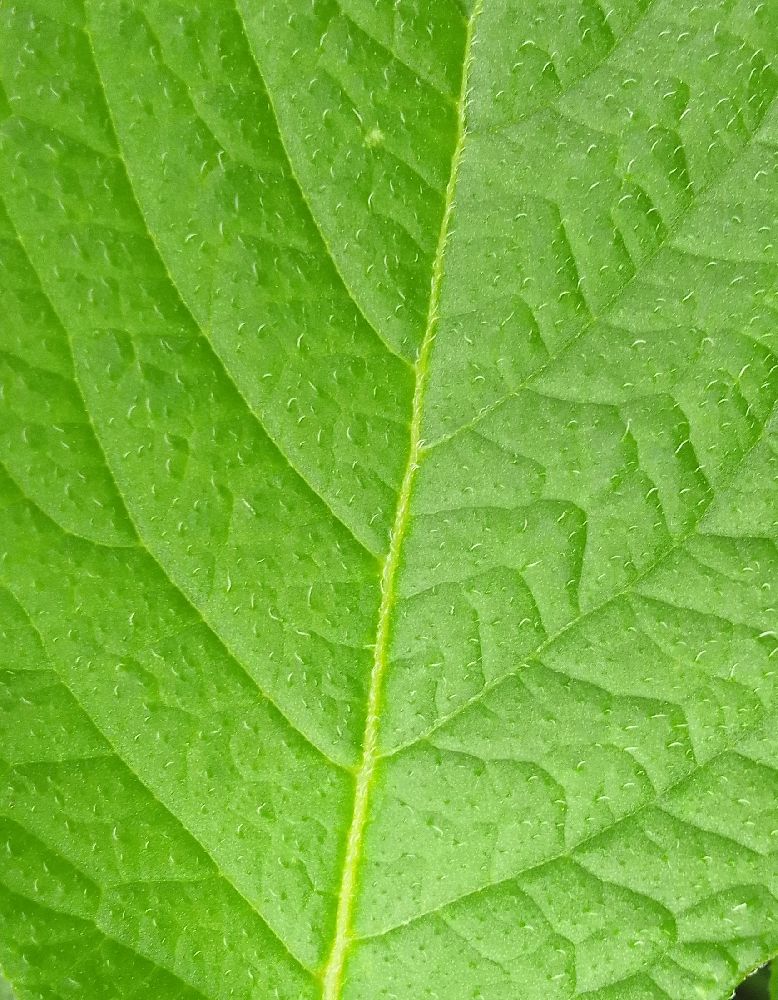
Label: Healthy